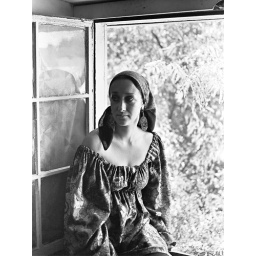
Diane sitting in the window of her room with a view of the back yard elm tree..Evans Street, Dorchester, MA.Summer, 1968.